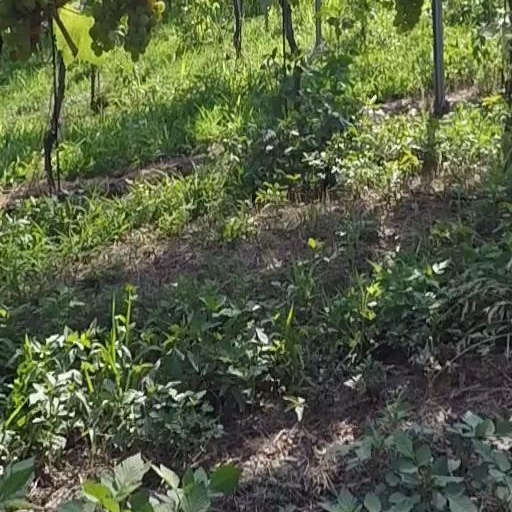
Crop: grape